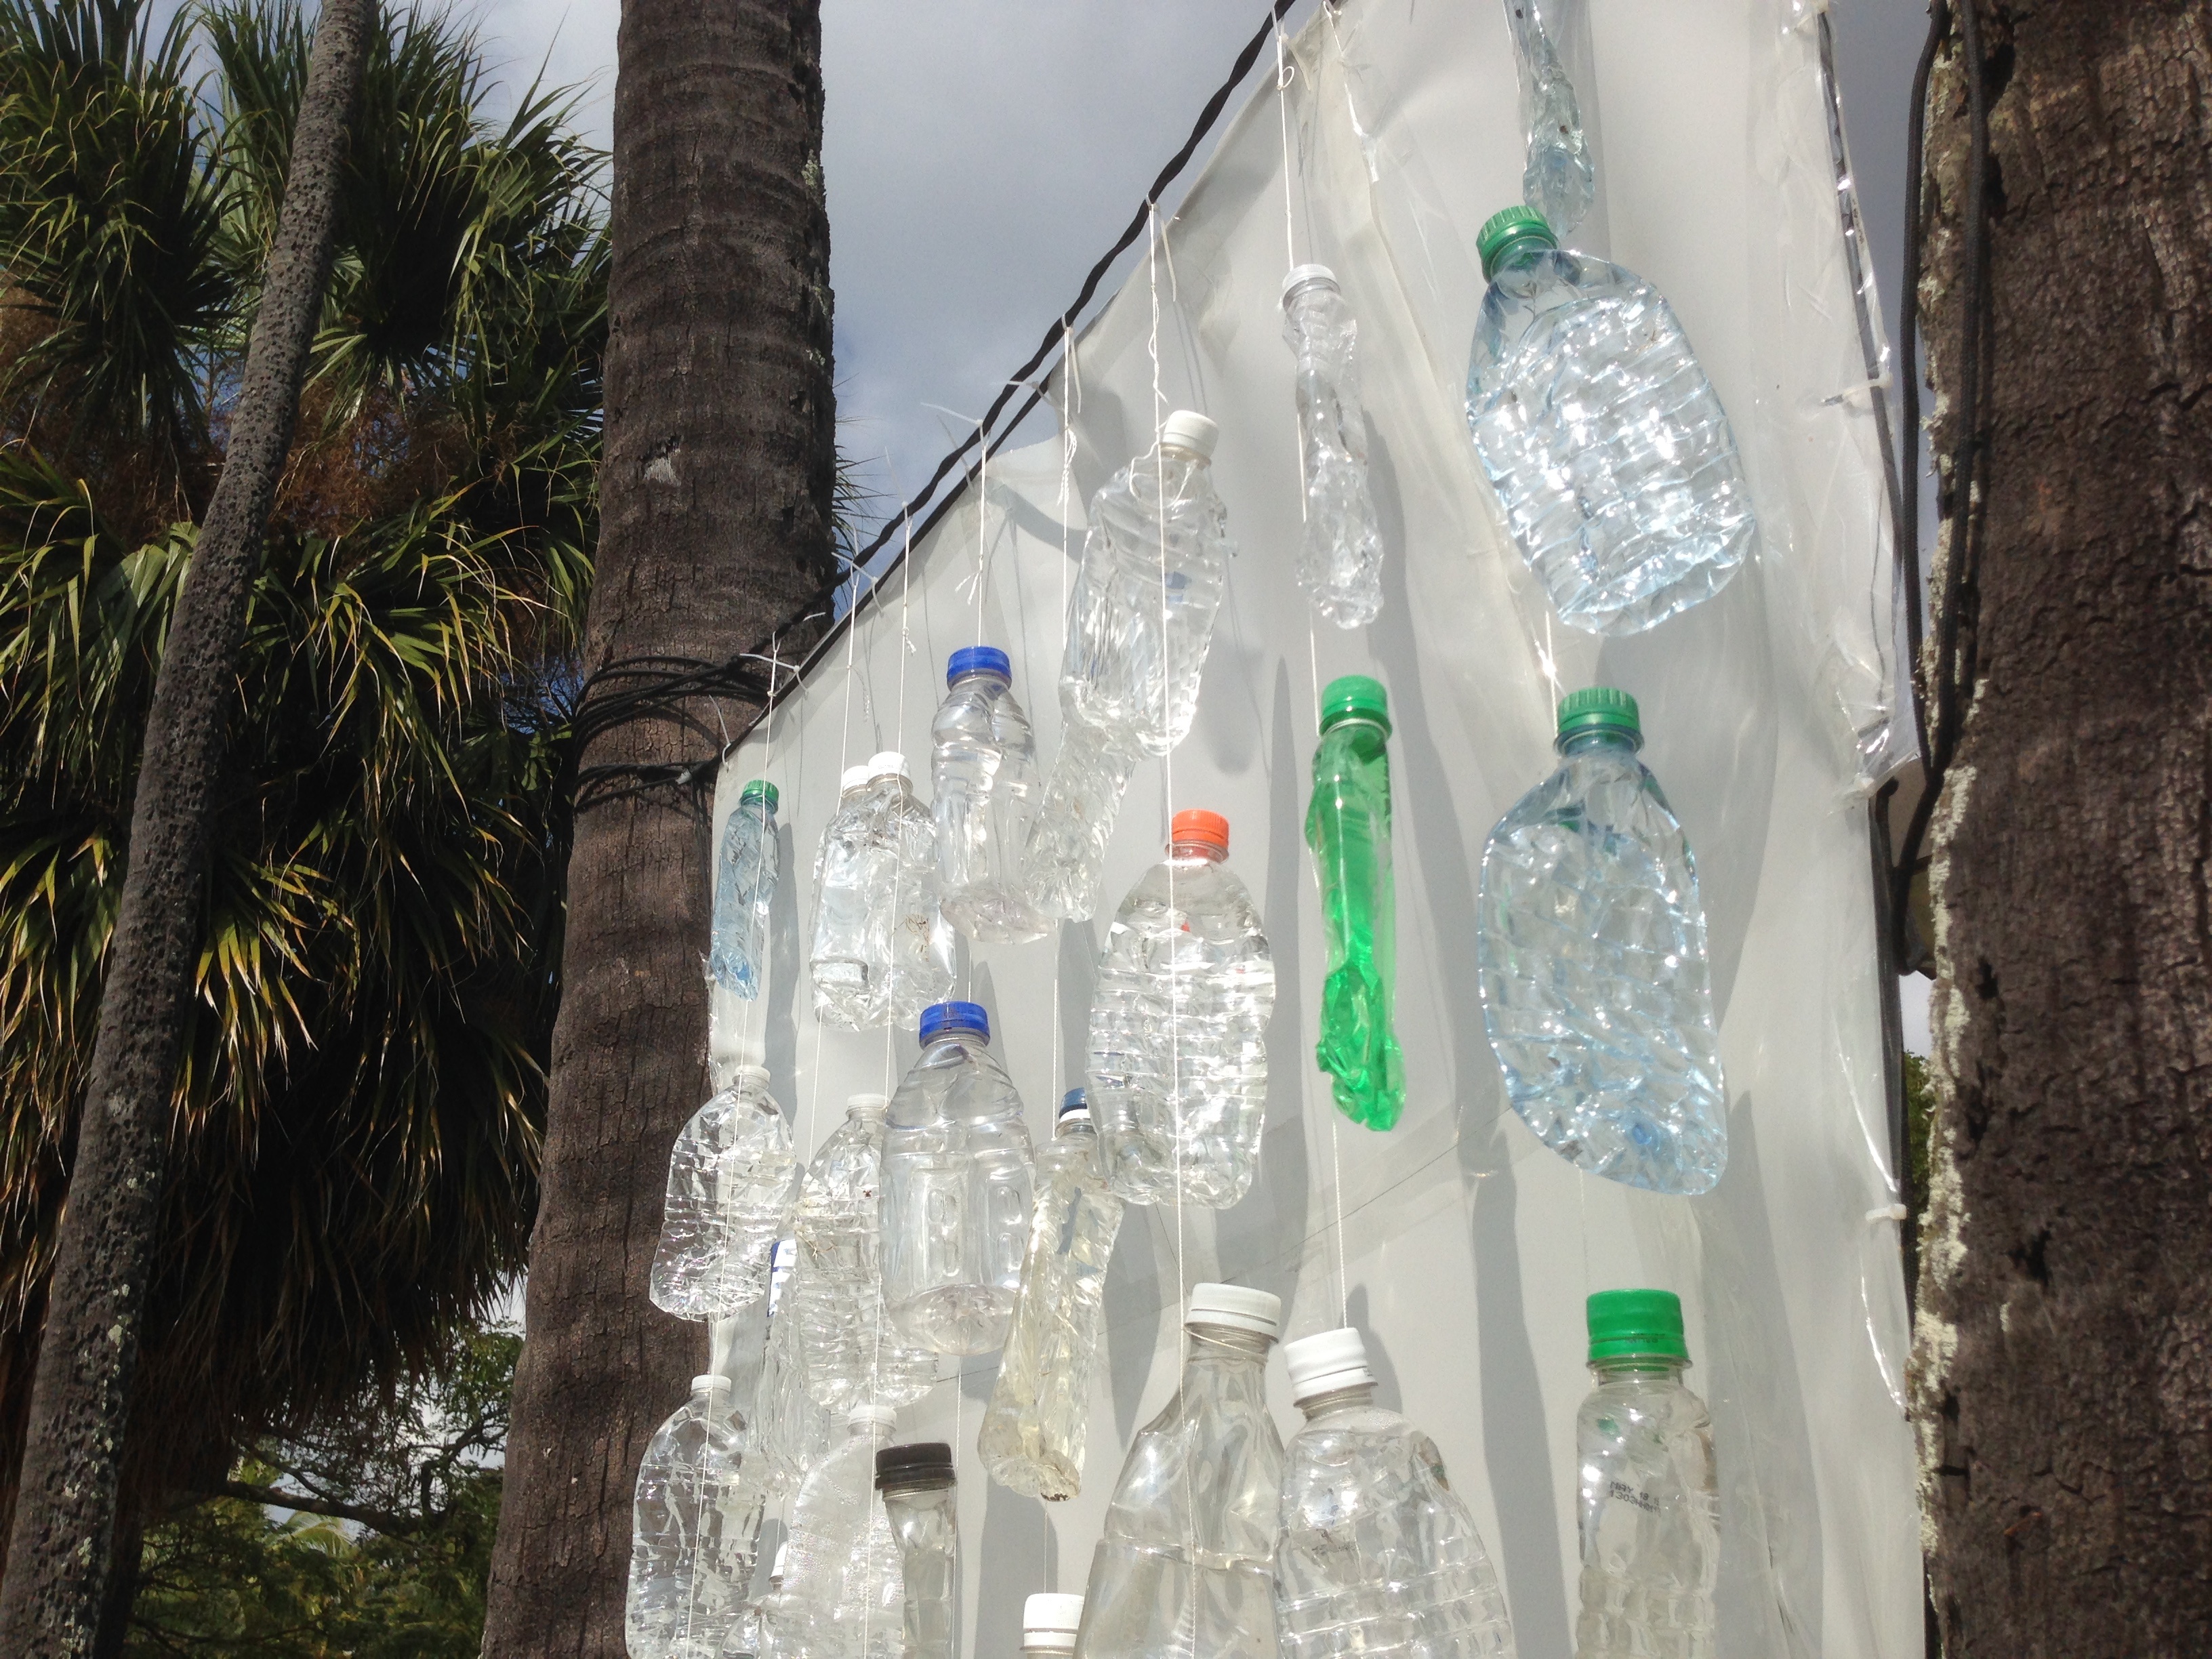
tree, water, winter, window, ice